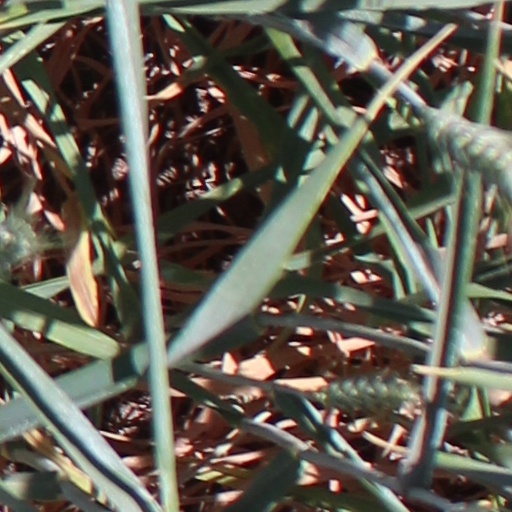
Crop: wheat